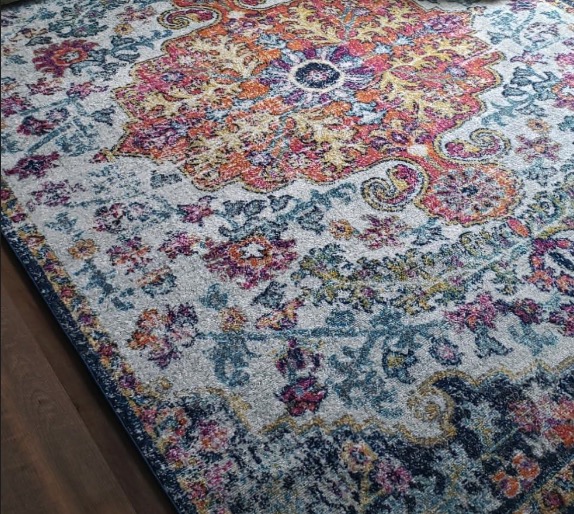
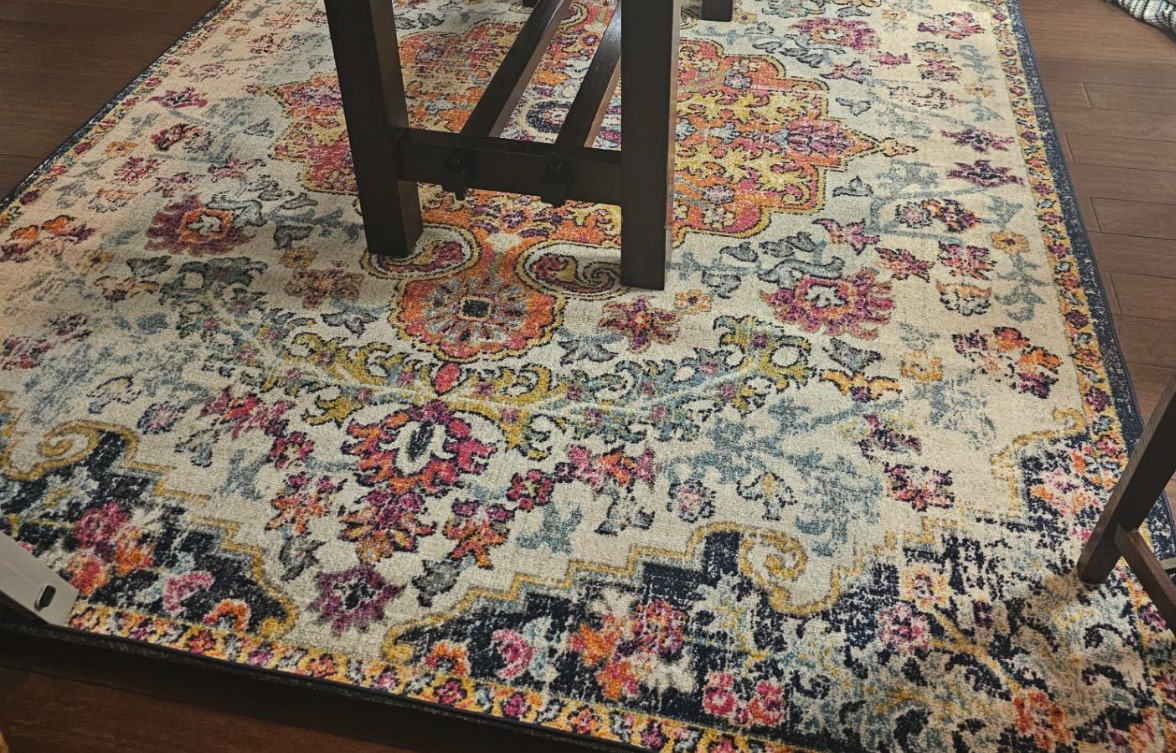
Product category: misc
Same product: yes